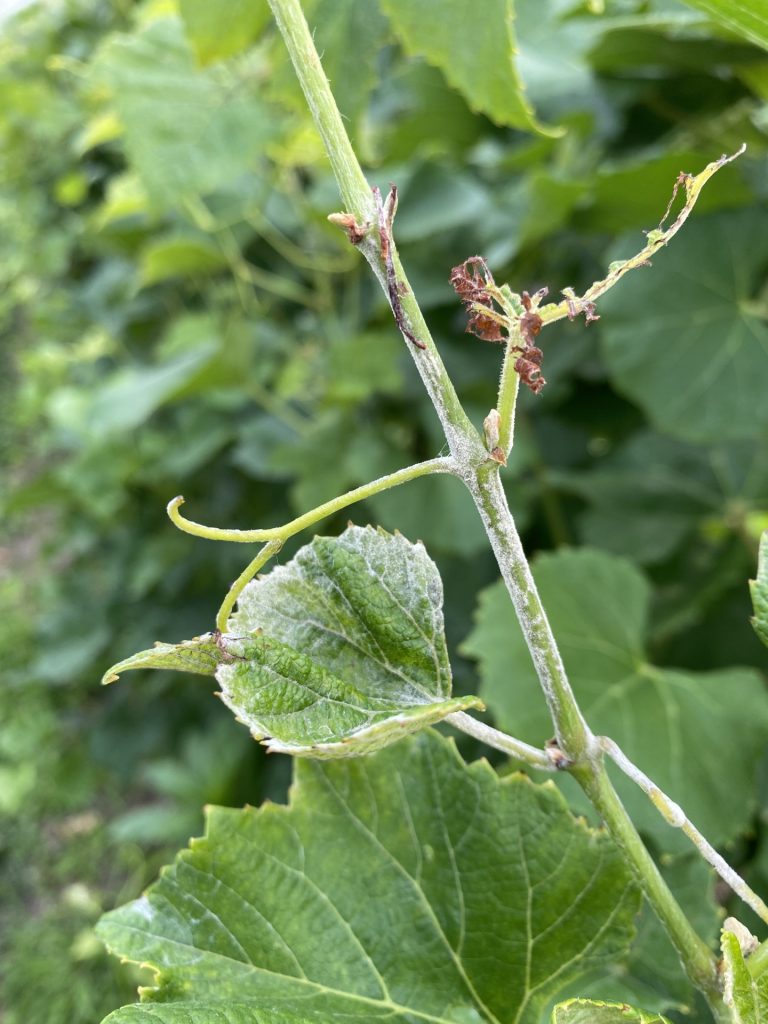
Plant: Cucumber
Disease: cucumber powdery mildew